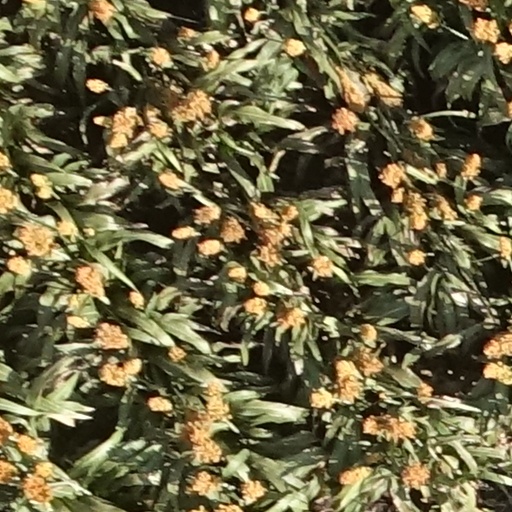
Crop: sorghum